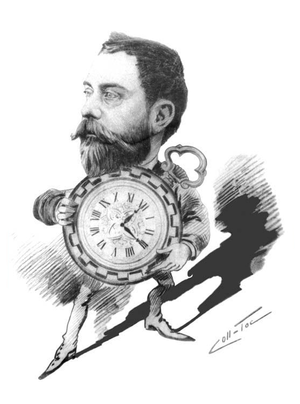
Henri Lioret, né à Moret-sur-Loing le 26 juillet 1848 et mort à Paris le 22 mai 1938, occupe une place privilégiée dans l’essor du phonographe à la fin du XIXᵉ siècle.